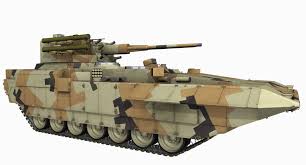
Label: BMP